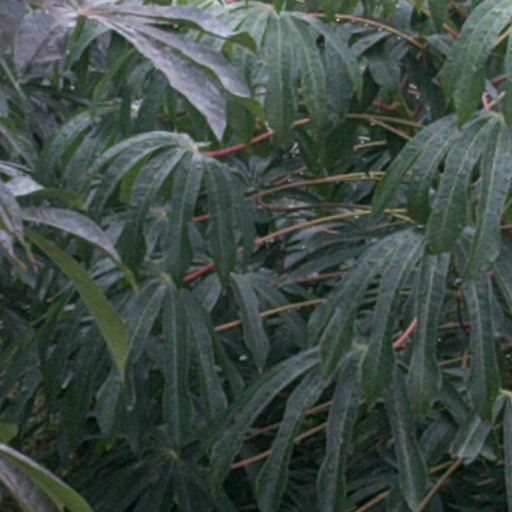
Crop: cassava